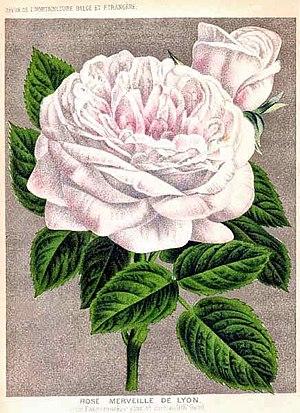
Rose 'Merveille de Lyon' (Pernet père, 1882), hybride remontant. Chromolithographie parue en 1886 dans la Revue de l'horticulture belge et étrangère , Gand, tome XII, pl. 15.
'Merveille de Lyon' est un cultivar de rosier obtenu en 1882 par le rosiériste lyonnais Pernet père. Il est issu d'un croisement 'Baronne Adolphe de Rothschild' x 'Safrano'. C'est un rosier qui a connu un grand succès de la fin du XIXe siècle au début du XXe siècle.
Jean Claude Pernet père est un rosiériste et créateur de roses français du XIXe siècle.